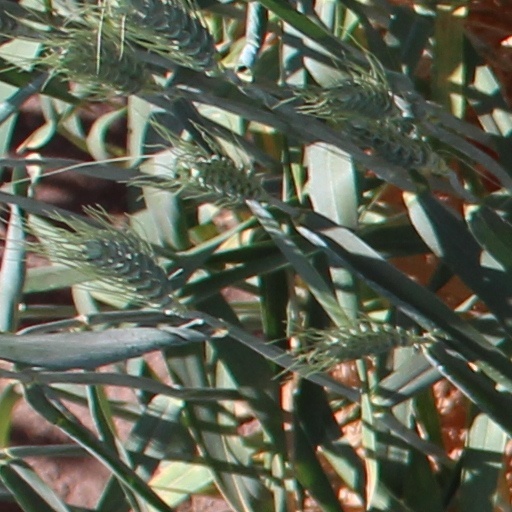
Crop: wheat